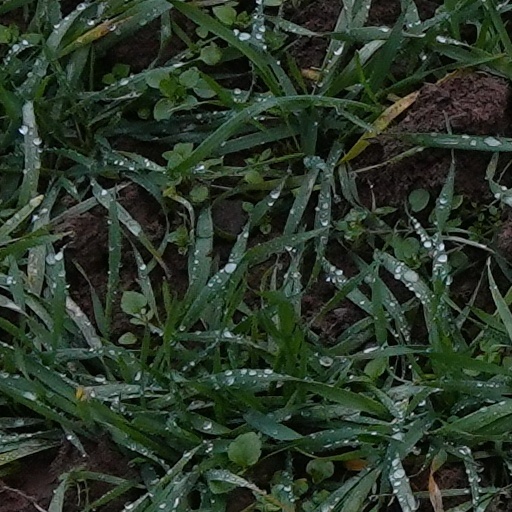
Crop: wheat